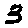
Label: 3